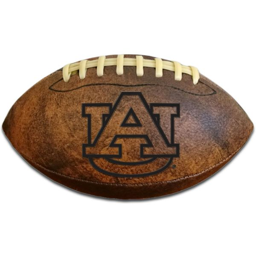
person the history of the game with this vintage style football .